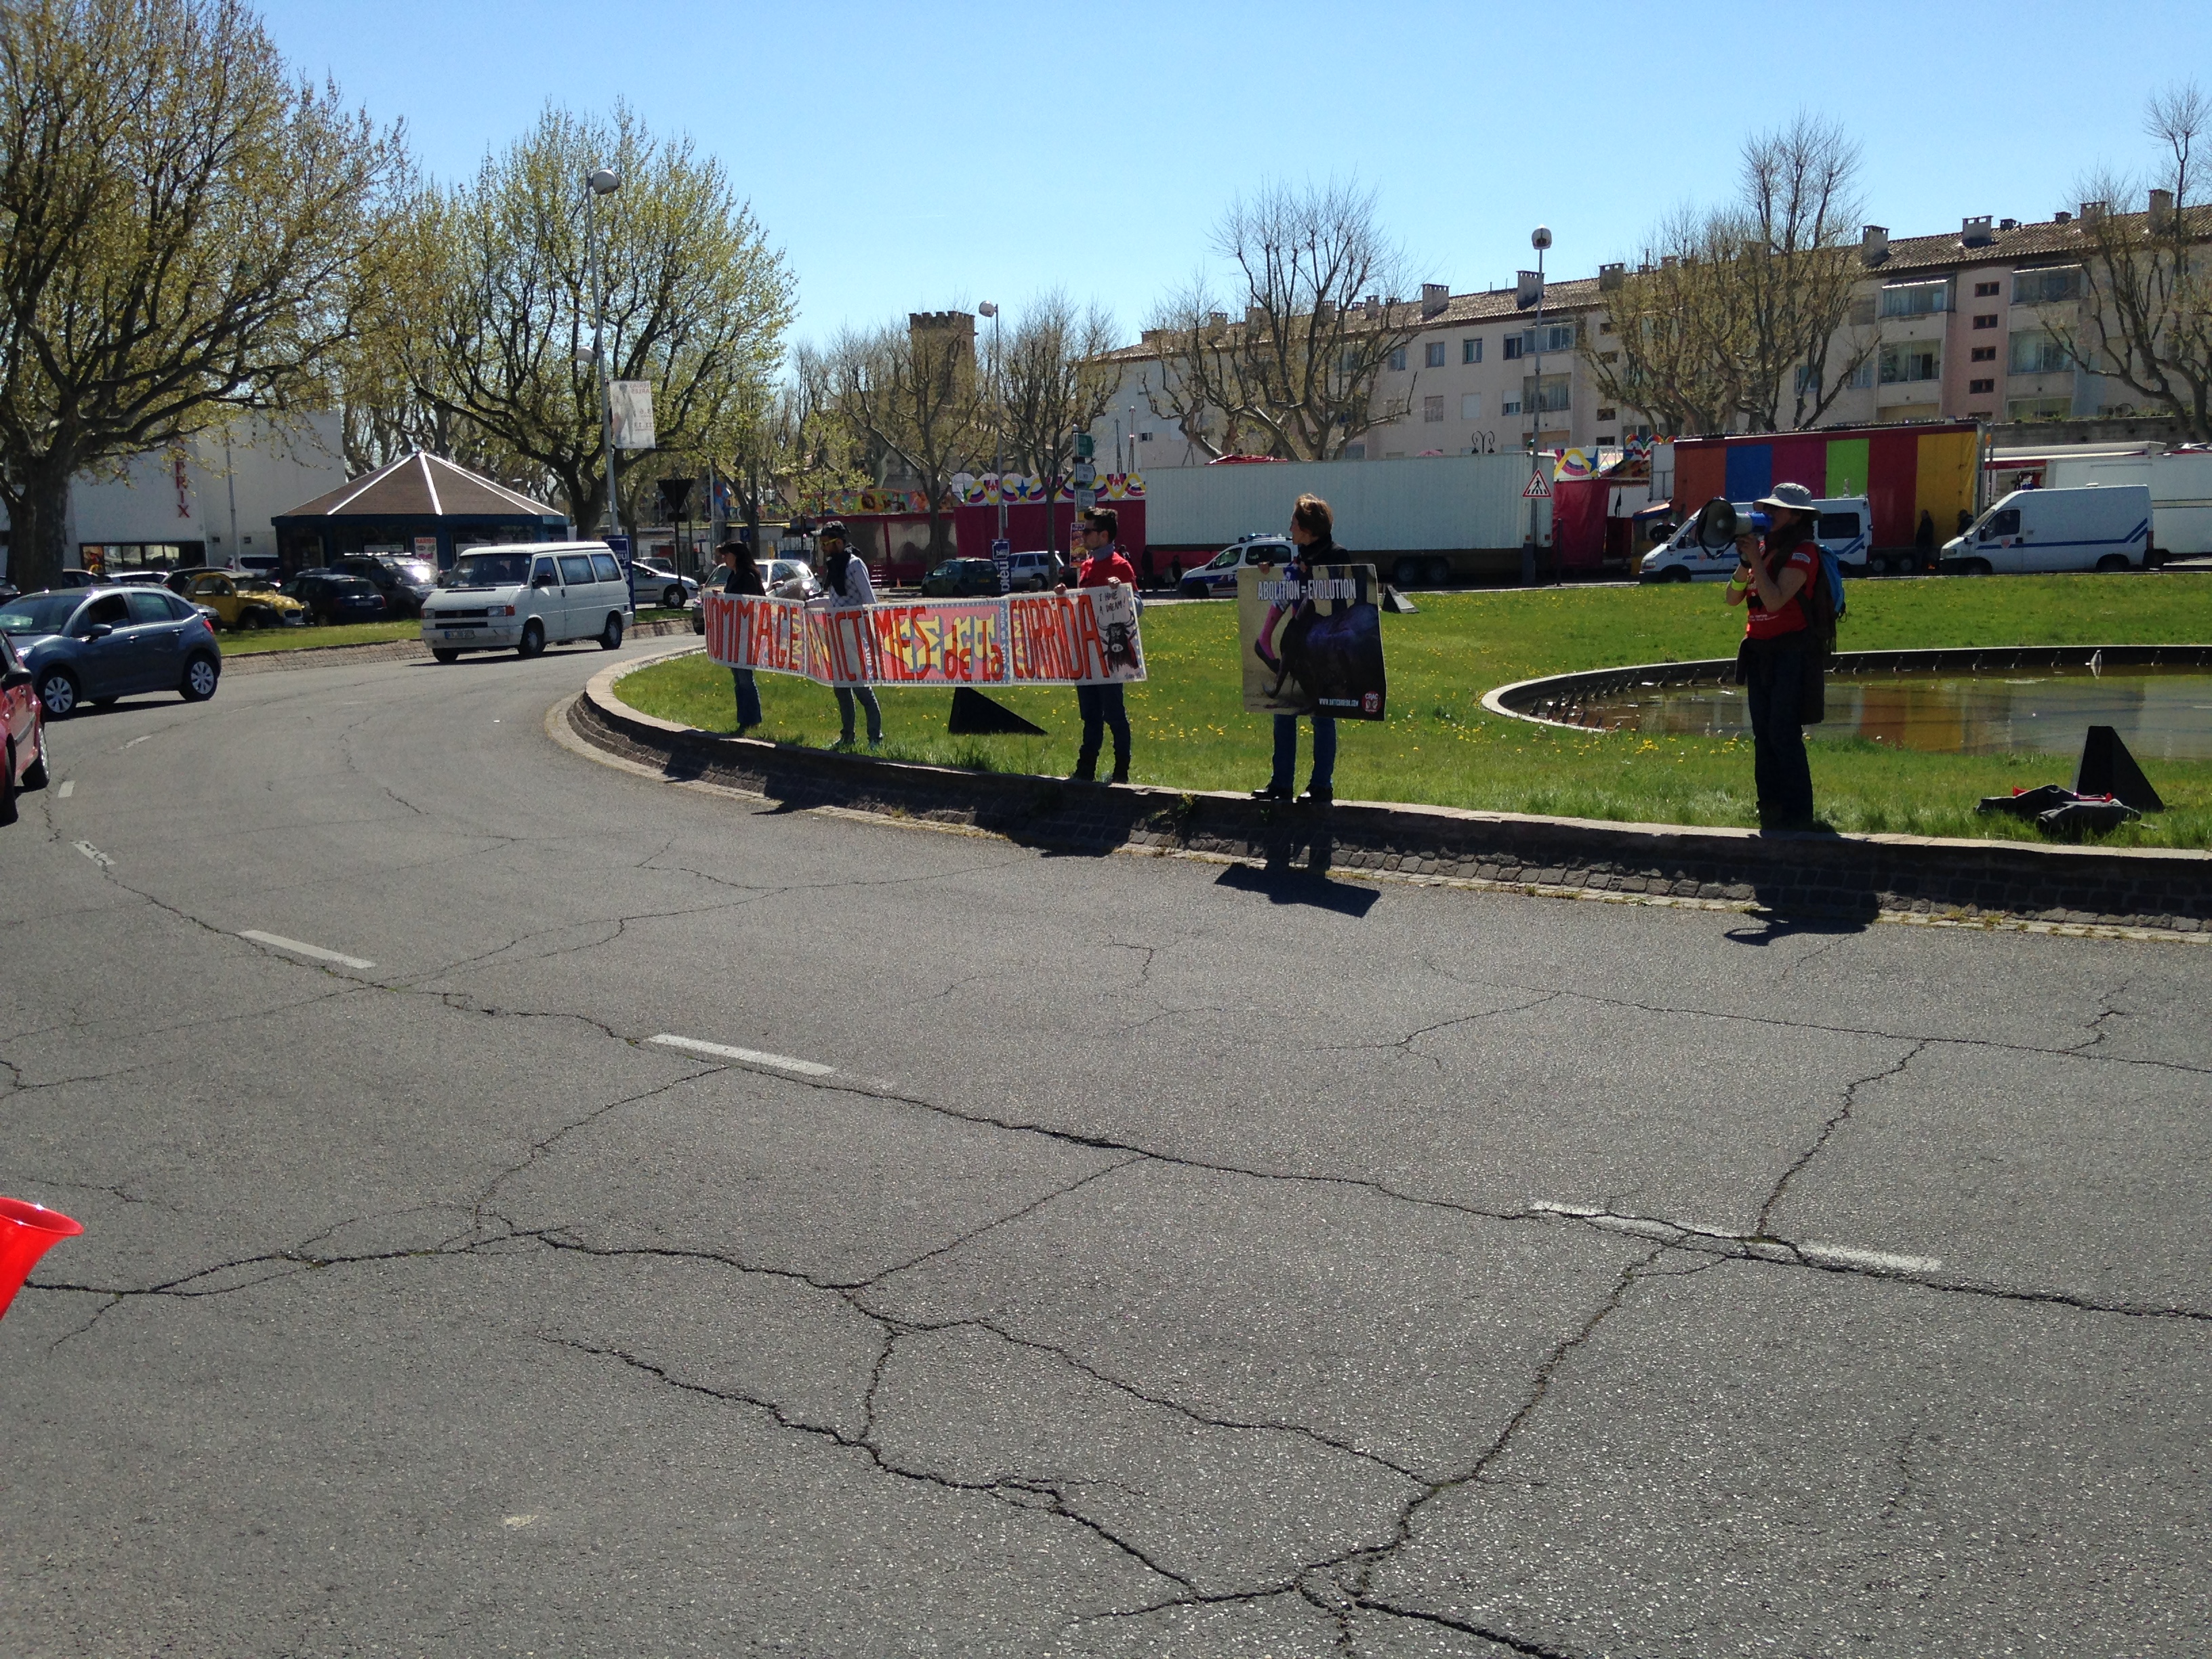
pedestrian, asphalt, france, europe, lane, parking lot, midi, provence, race track, mditerrane, manifestation, bouchesdurhne, corrida, arles, road surface